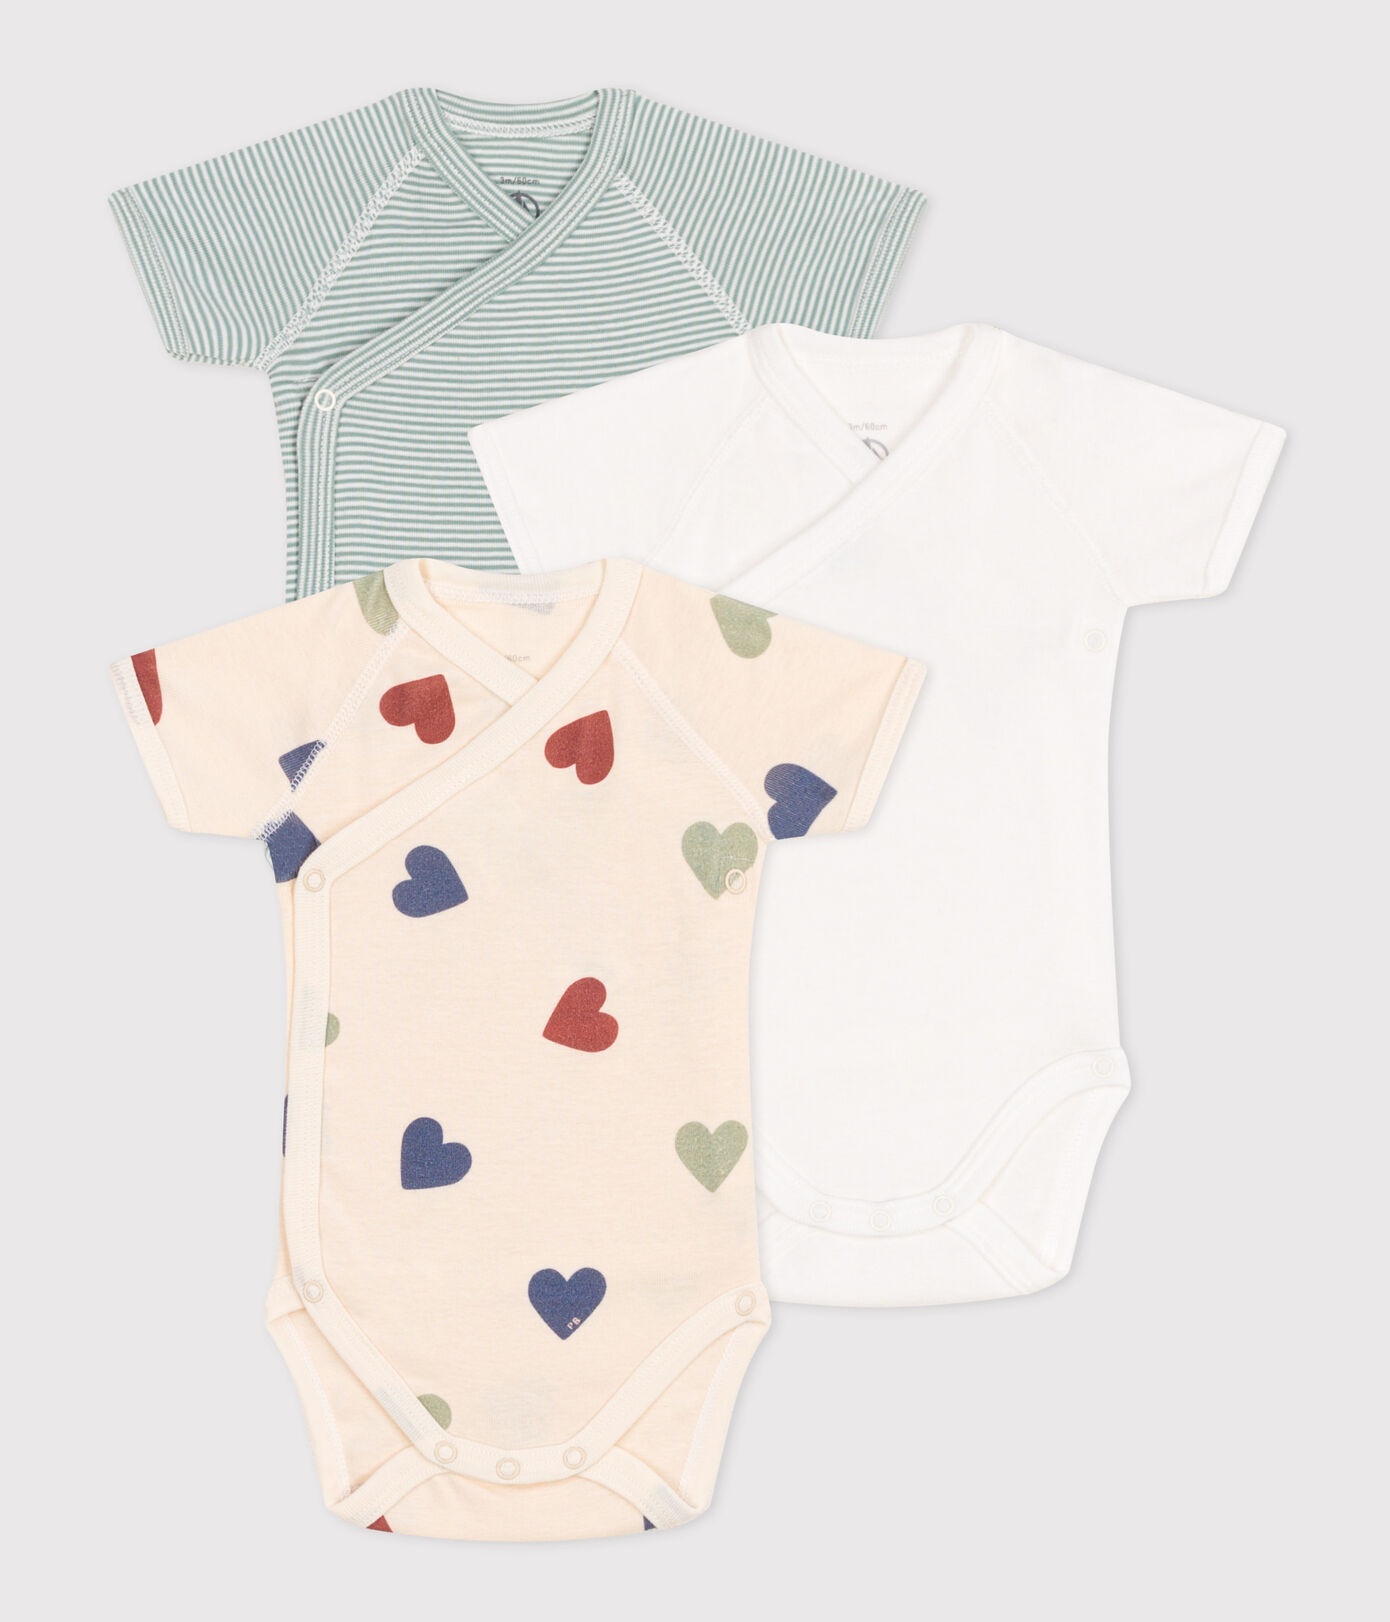
Babies' Wrapover Short-Sleeved Bodysuits - 3-Pack
Brand: Petit Bateau
PACK OF 3 SHORT-SLEEVED WRAPOVER BODYSUITS IN PETIT BATEAU'S ICONIC RIB KNIT. Wrapover bodysuits are perfect for newborns as the wide neck opening stops you having to wrestle baby in and out. Poppers on the front and between the legs. This product is available in sizes N46/premature and up. Ref A09UJ00000
Category: Apparel & Accessories > Clothing > Baby & Toddler Clothing > Baby & Toddler Tops > Bodysuits